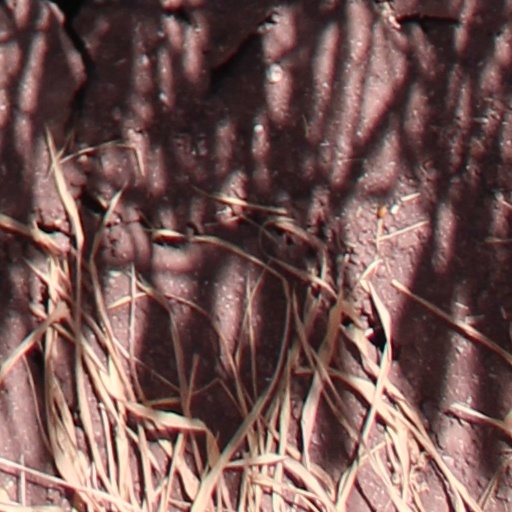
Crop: wheat